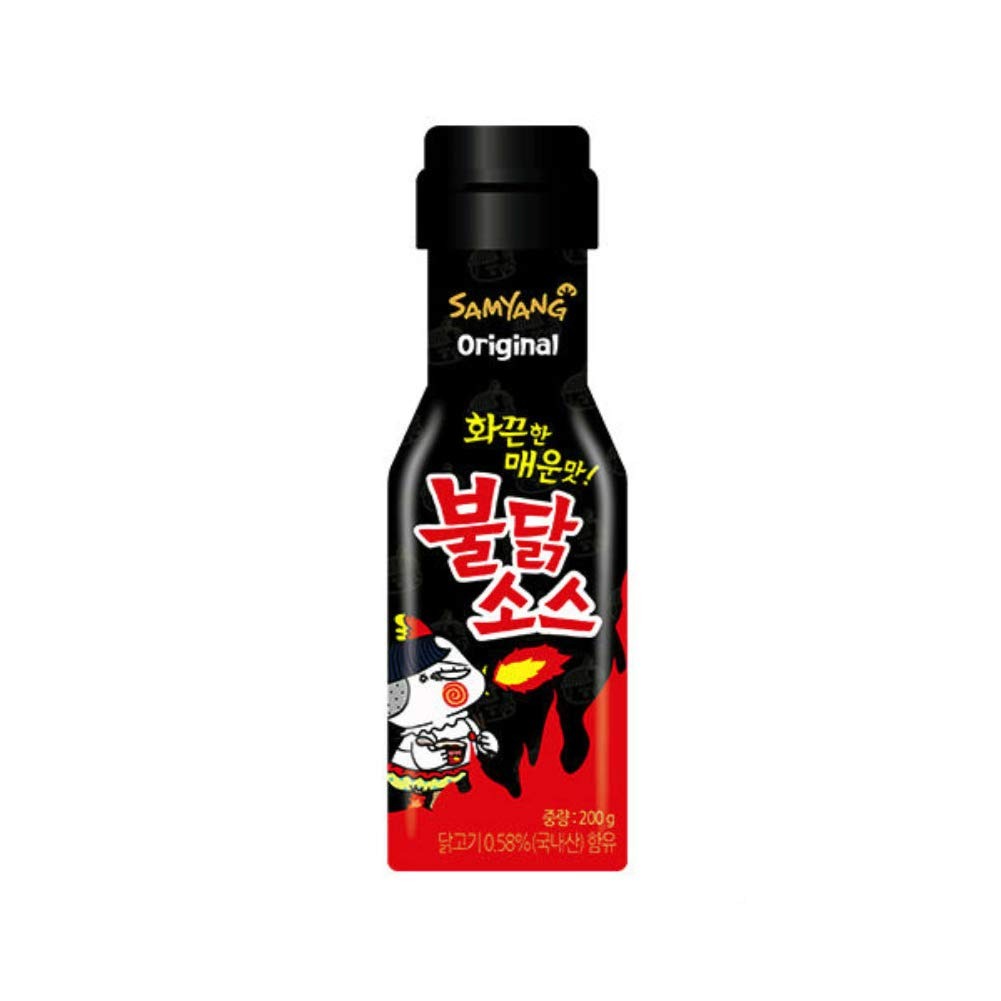
Item Name: Samyang Buldak (Roast Chicken) Hot Spicy Liquid Sauce
Value: 7.0
Unit: Ounce

Price: 7.59